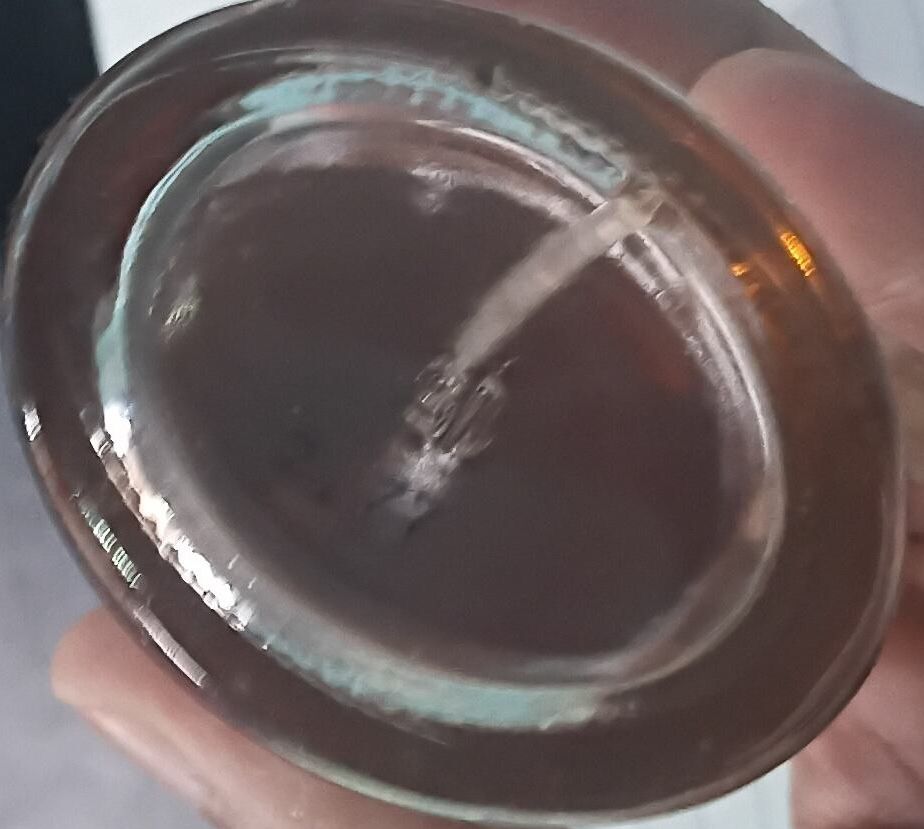
Label: glass